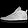
Label: Sneaker